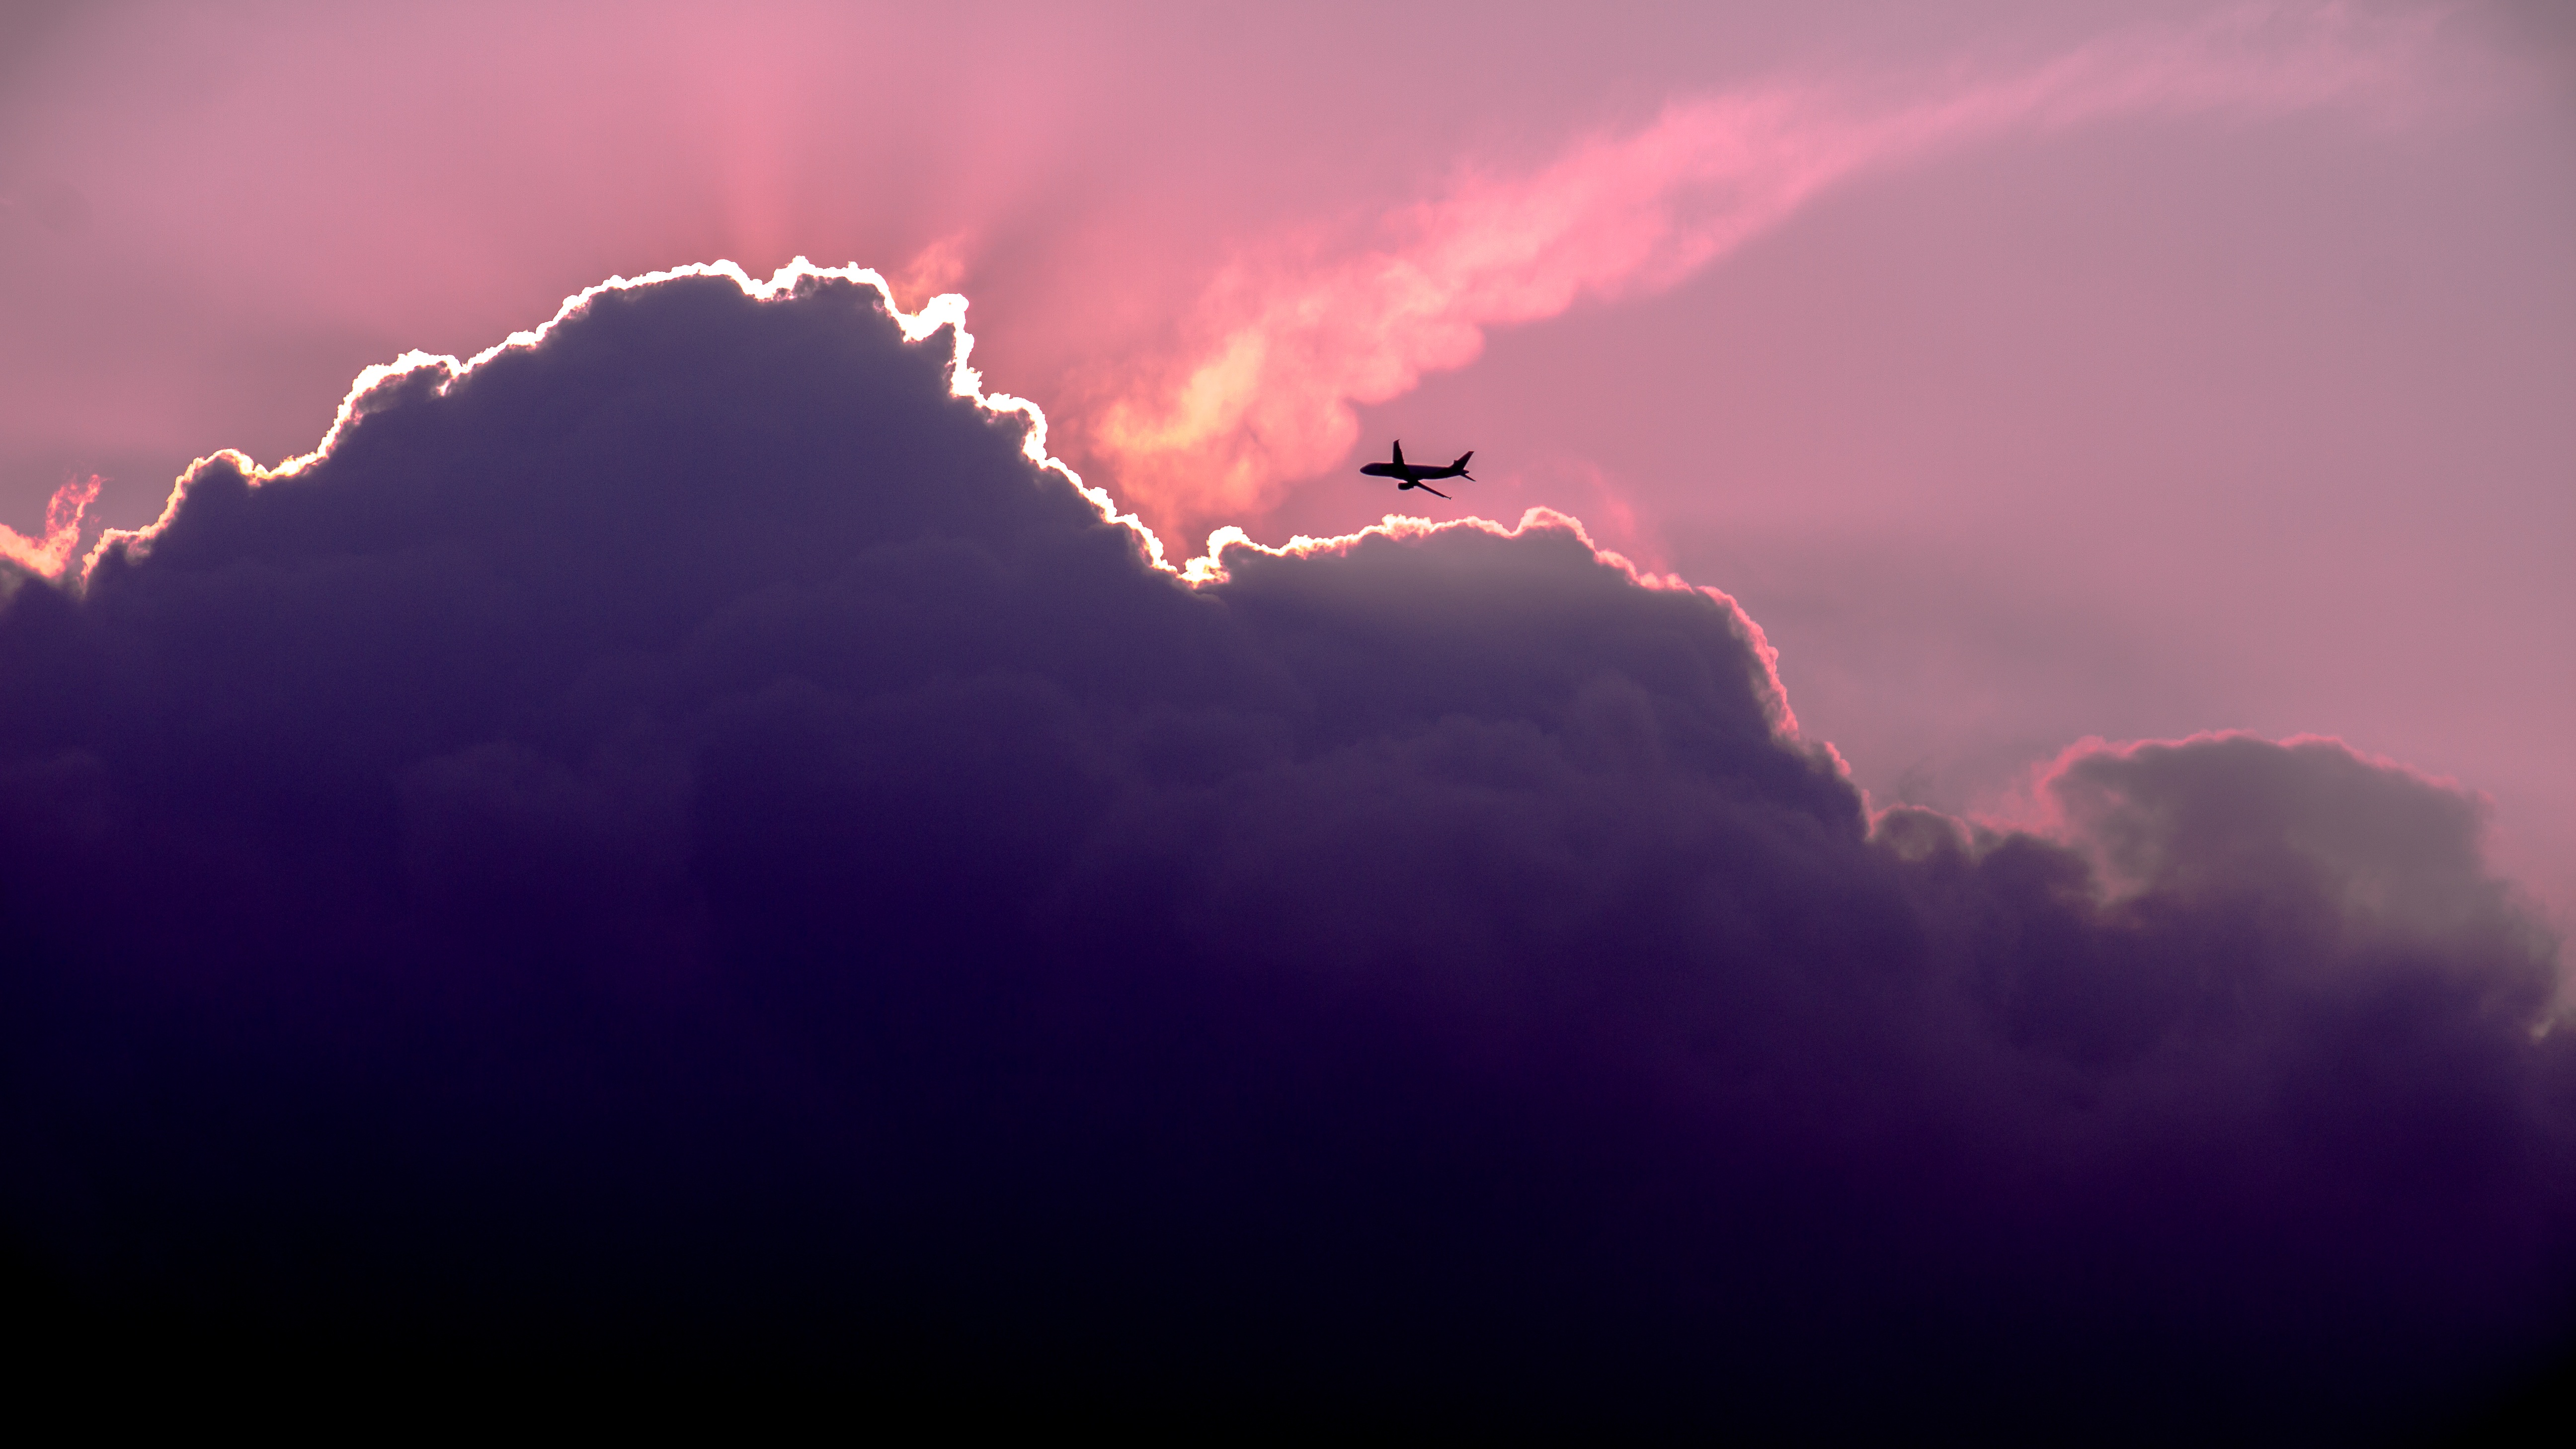
cloud, sky, sunrise, sunset, purple, dawn, atmosphere, dusk, weather, cumulus, pink, lightning, thunder, clouds, thunderstorm, rays, meteorological phenomenon, geological phenomenon